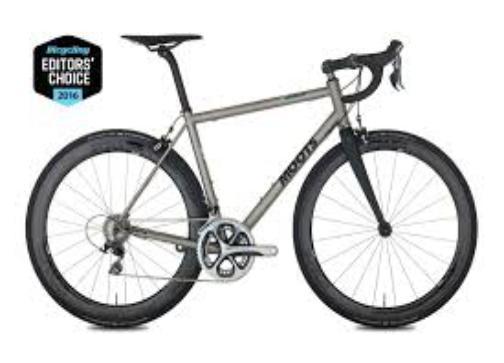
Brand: moots cycles
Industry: Transportation